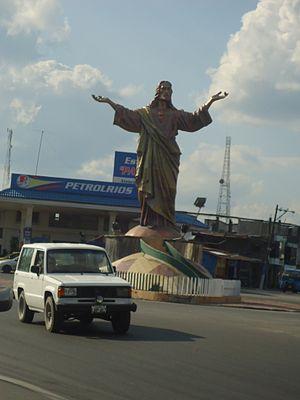
Quinindé, également connue comme Rosa Zárate, est une ville de 29 000 habitants dans la province d'Esmeraldas en Équateur, et chef-lieu du canton du même nom.